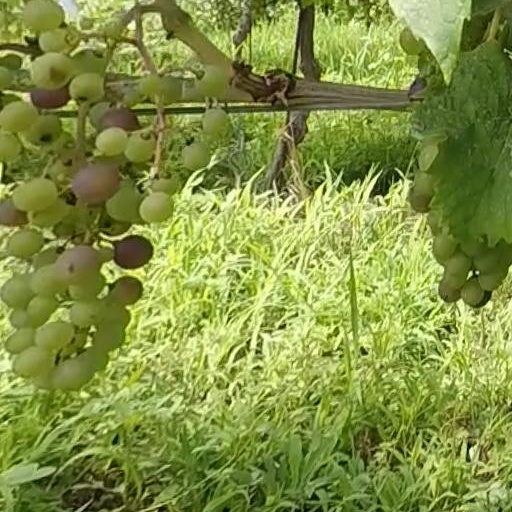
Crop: grape